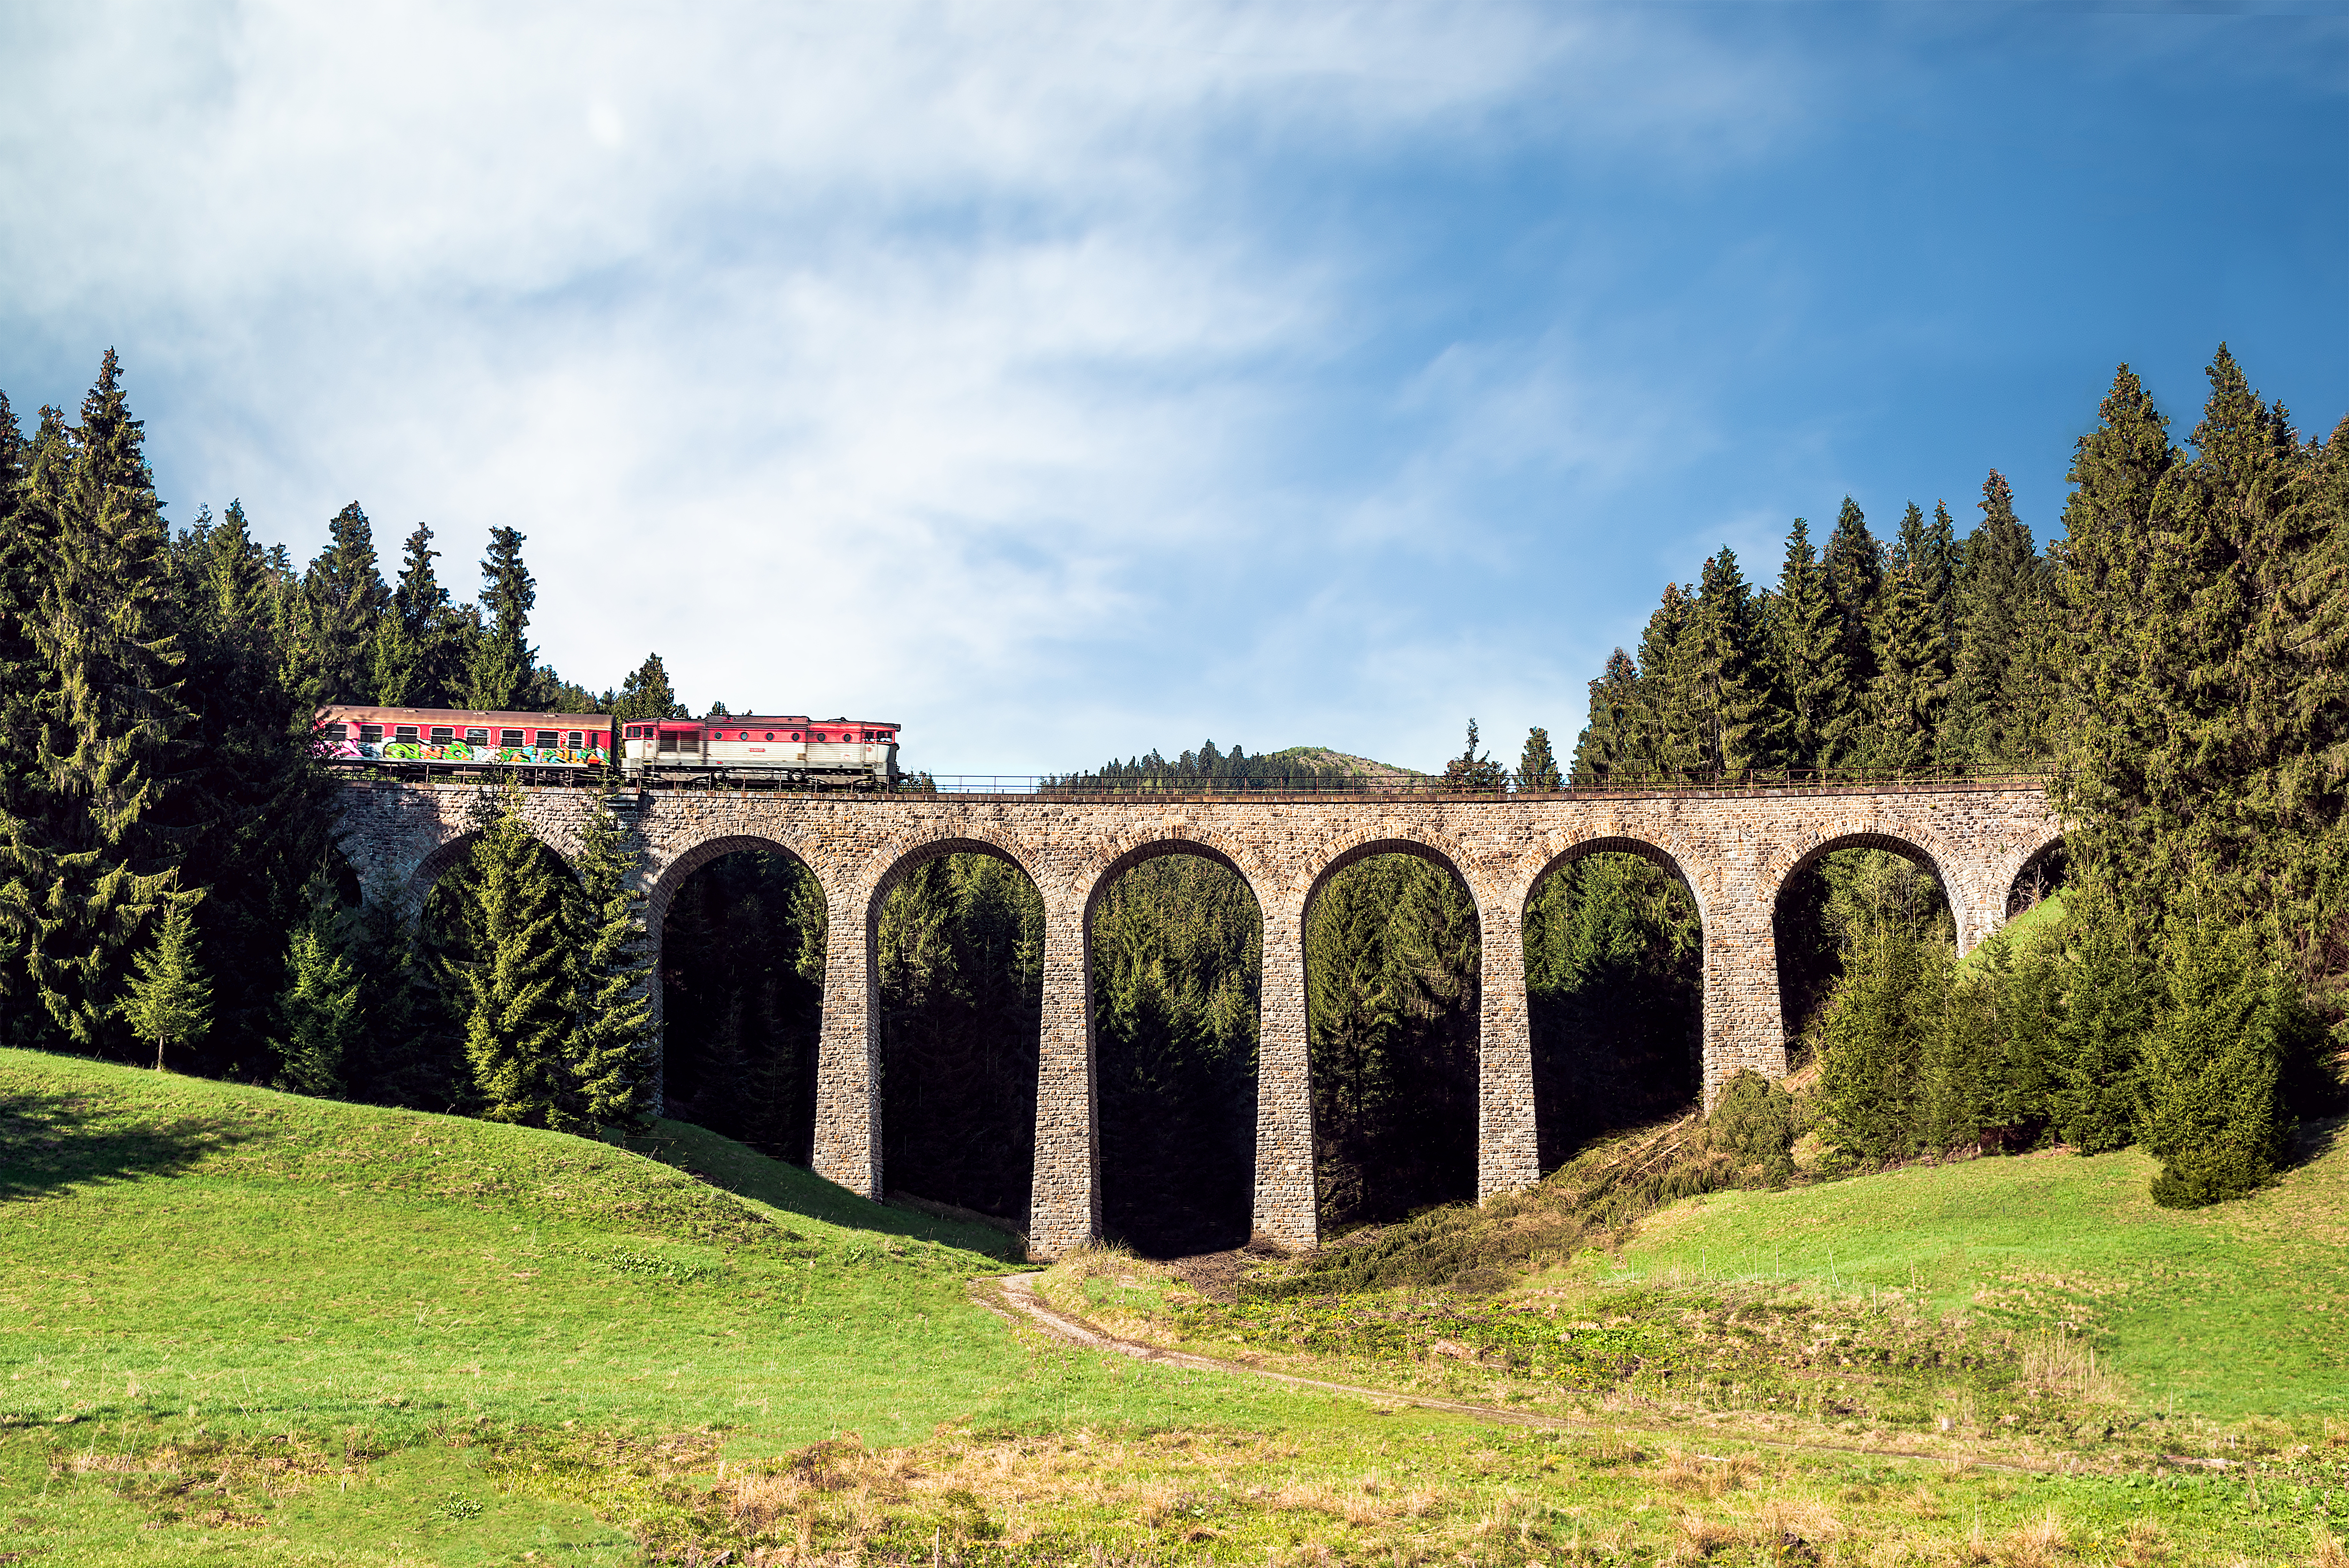
bridge, viaduct, Humpback bridge, arch bridge, aqueduct, tree, arch, devil's bridge, sky, architecture, grass, nonbuilding structure, river, plant, arcade